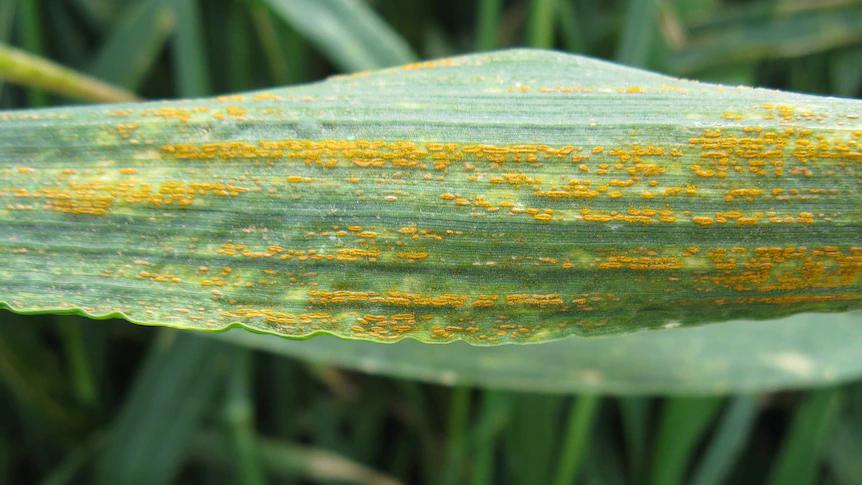
Plant: Wheat
Disease: wheat stripe rust